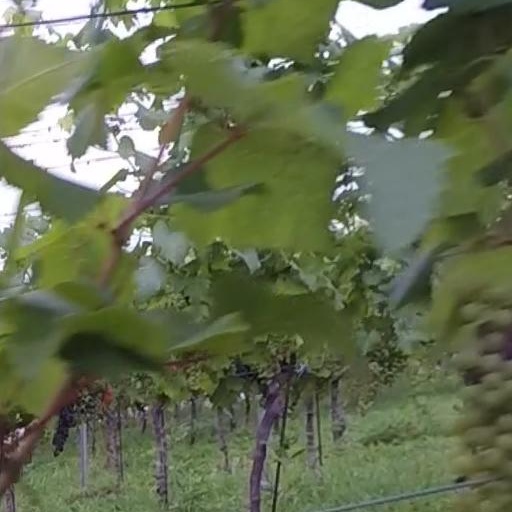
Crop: grape